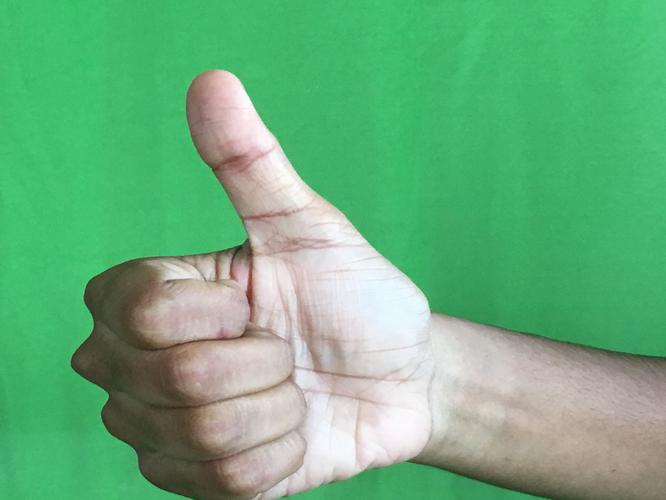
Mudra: Sikharam
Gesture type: single_hand